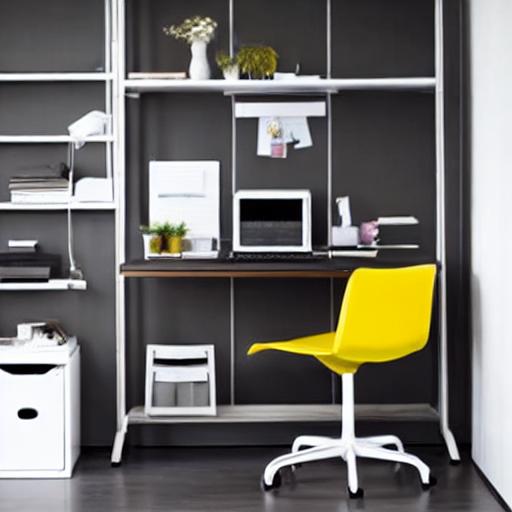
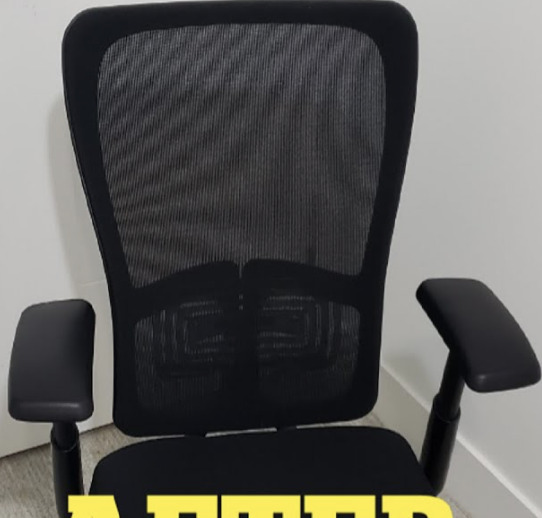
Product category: items_chair
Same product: no